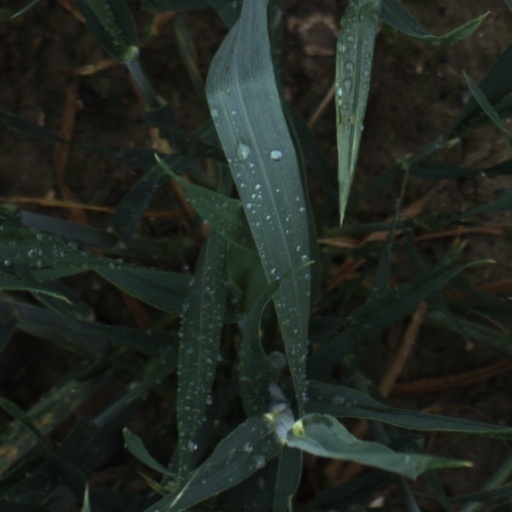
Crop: wheat